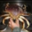
Label: cra